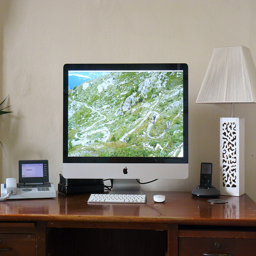
A computer, telephone, music player and lamp on a wooden desk.
A APPLE DESKTOP COMUPTER ON A DESK WITH A KEY BOARD AND MOUSE
A white Macintosh computer monitor and keyboard setup.
a brown desk with a white lamp a monitor and a phone
A desk with a telephone, a lamp, a keyboard and a large computer monitor.